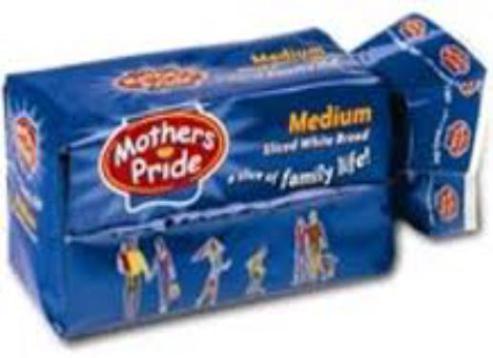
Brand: mother's pride
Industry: Food